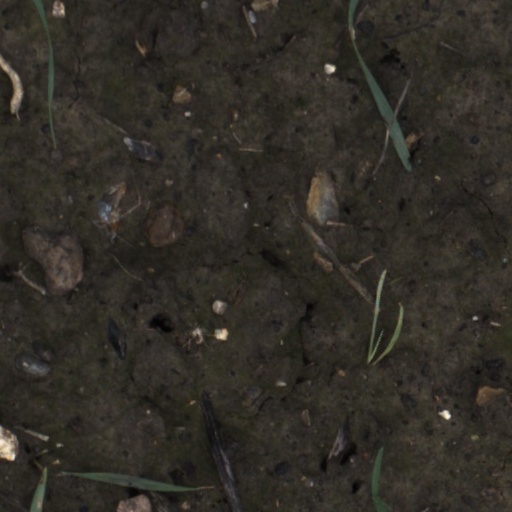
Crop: wheat